Ajoux

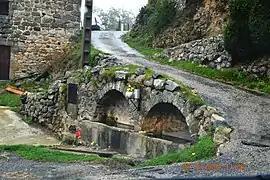
Ajoux Water Troughs

Ajoux is a commune in the Ardèche department in the Auvergne-Rhône-Alpes region of southern France.